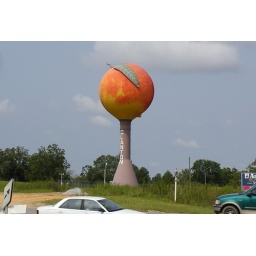
A water tower shaped like a giant peach near I-65 in Clanton, Alabama